UMC (computer)

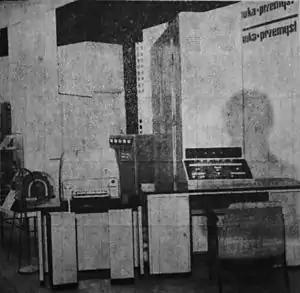
UMC-1

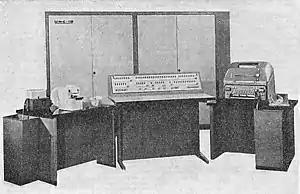
UMC-10

UMC (Uniwersalna Maszyna Cyfrowa - Polish for Universal Digital Machine) is a family of computers produced by Elwro from 1962.